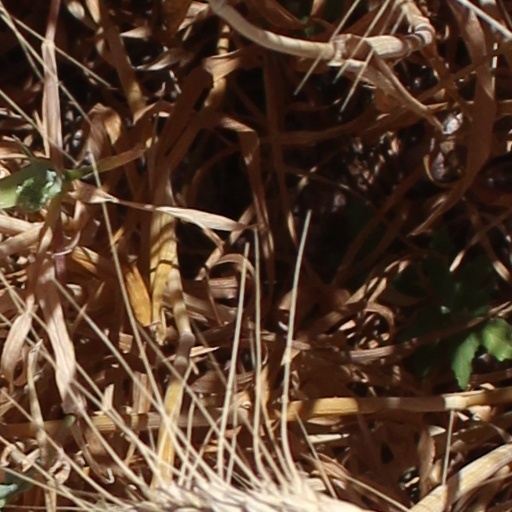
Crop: wheat